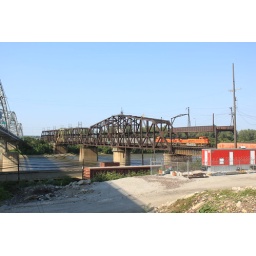
Stupid red office container. I didn't want to trespass too much so I settled with having the red box in the way.